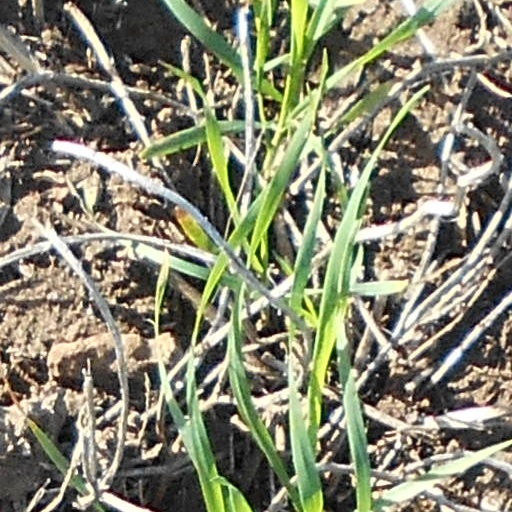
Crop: wheat